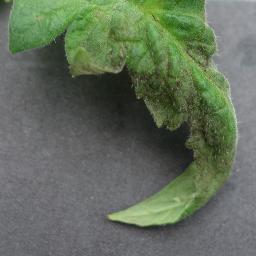
Label: Tomato___Late_blight